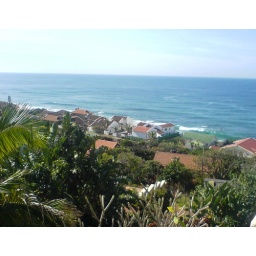
Photo taken from a beach house in Salt Rock, Durban, South Africa